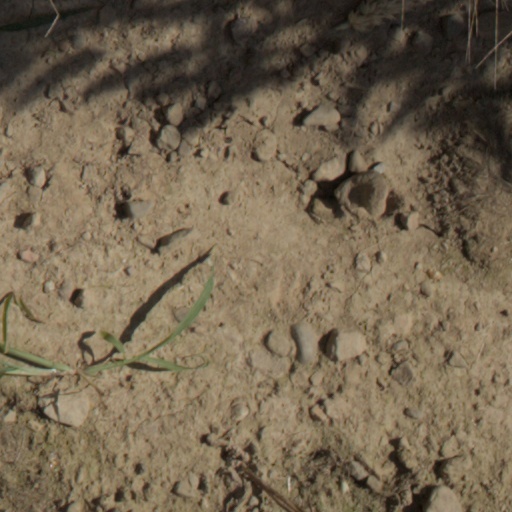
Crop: wheat